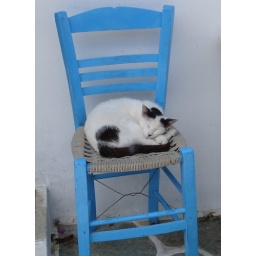
sleeping in white and blue